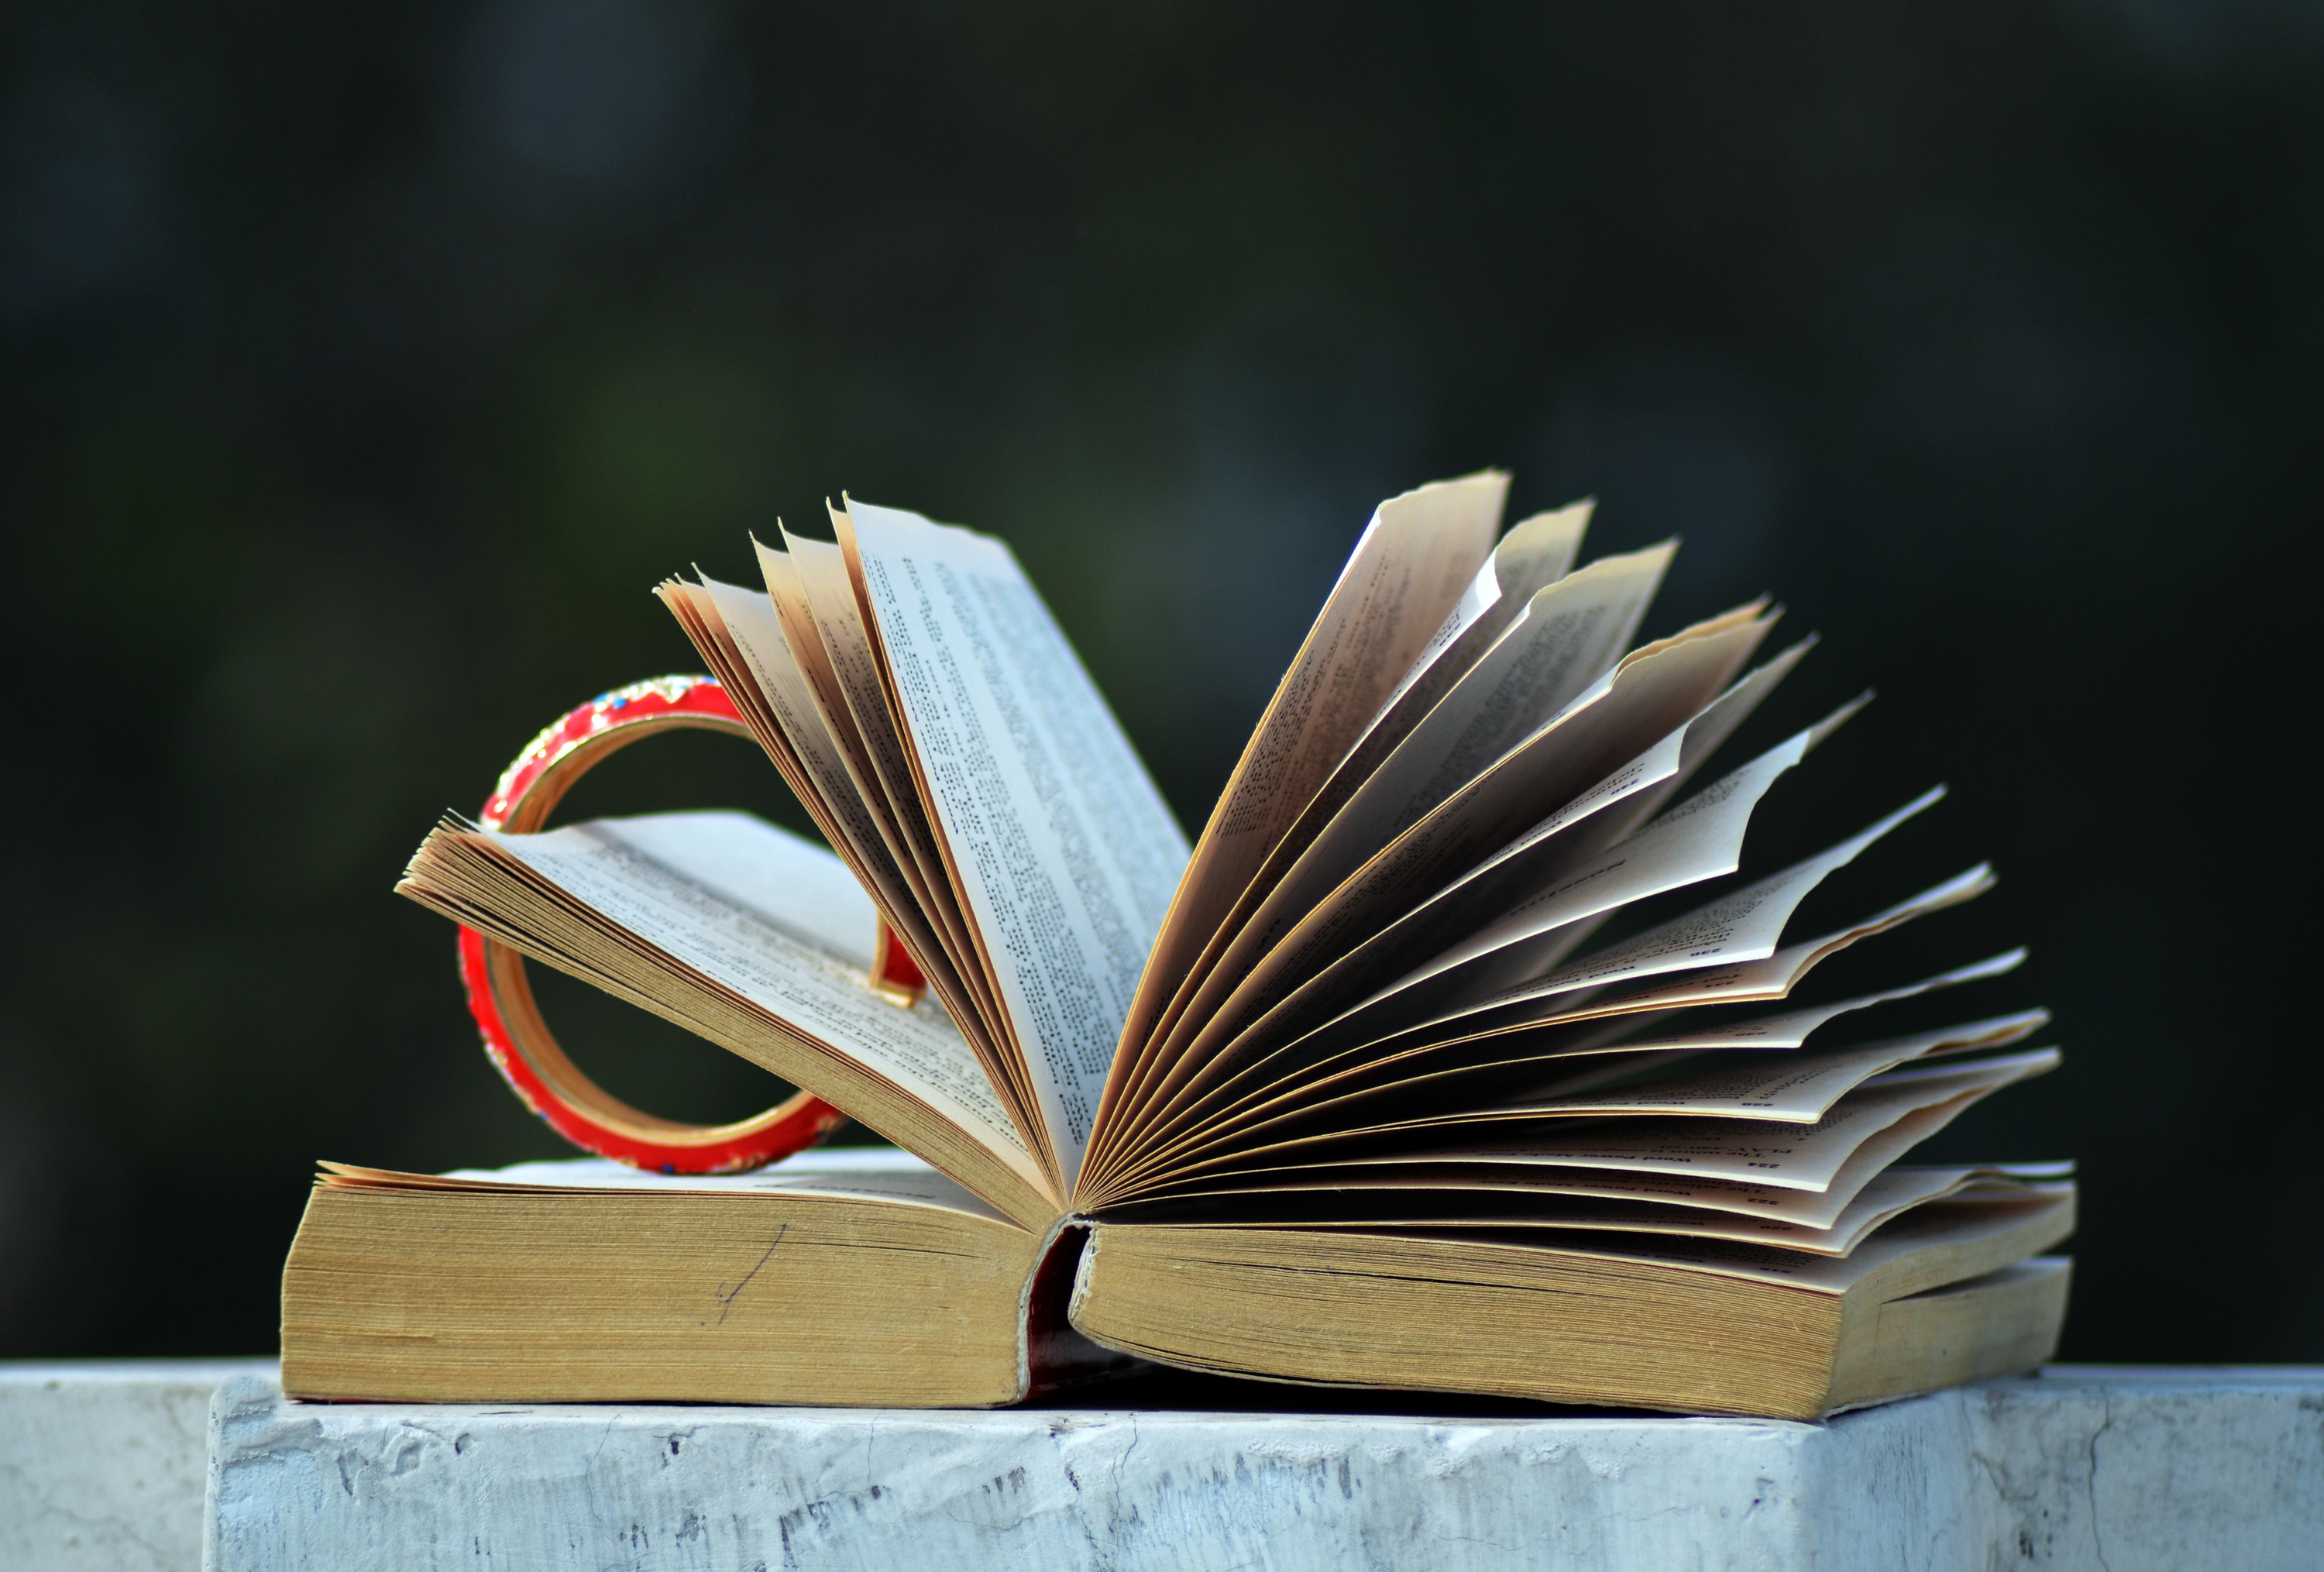
wing, wood, leaf, reading, open book, close up, art, literature, macro photography